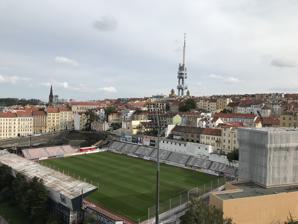
Building: FK Viktoria Stadion
Country: Czechia
Year built: 1952
FK Viktoria Stadion Stadium viewed from dům Radost , Žižkov district in the background Location Seifertova třída Prague , Czech Republic , 130 00 Coordinates 50°05′02.10″N 14°26′40.58″E / 50.0839167°N 14.4446056°E / 50.0839167; 14.4446056 Capacity 3,327 Field size 105m x 68m Surface Grass Construction Opened 1952 Renovated 2002, 2003, 2007 Tenants FK Viktoria Žižkov AC Sparta Prague B (2022– ) Prague Lions The FK Viktoria Stadion is a multi-use stadium in Prague , Czech Republic. It is used mostly for football matches and is the home ground of FK Viktoria Žižkov . The stadium holds 3,327 people, all seated. History In 1965 and 1966, the stadium held motorcycle speedway and was used by the Victoria Speedway Club Praha. In 2007, the football club opened a shop at the stadium for the sale of club merchandise. A new playing surface was laid in 2011 after the club was promoted to the Czech First League , one of the conditions of the club's acceptance into the league. Transport The stadium is located close to Viktoria Žižkov tram stop, which is served by tram services 5, 9, 15 and 26. It was renamed in December 2021 and was previously known as Husinecká References